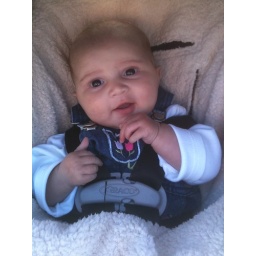
Layla in car seat